Avesnes-sur-Helpe

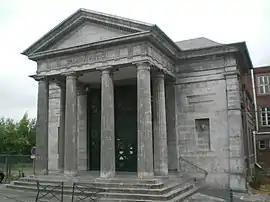
Old court house

Avesnes-sur-Helpe, Picard: "Avinne-su-Helpe") is a commune in the Nord department in northern France. It is a sub-prefecture of the Nord department. It is situated 14 km from the Belgian border, and 18 km south of Maubeuge, the nearest larger town. The river Helpe Majeure, a tributary of the Sambre, flows through the town. Upstream of Avesnes on the river there is the Lac du Val-Joly, an artificial lake.